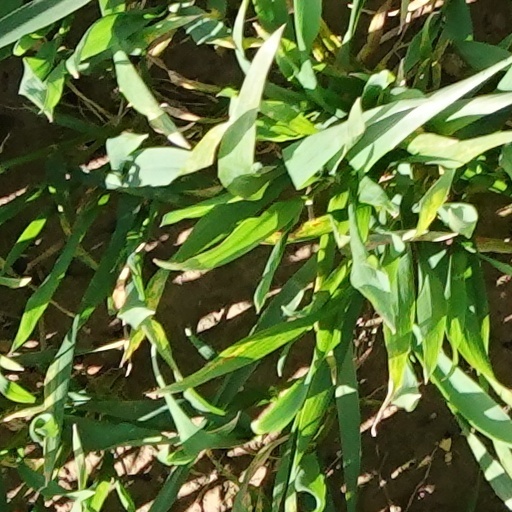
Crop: wheat